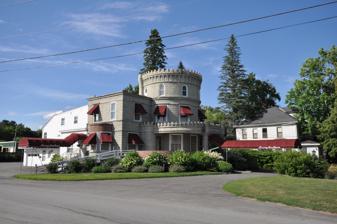
Building: Amos Gerald House
Country: United States of America
Year built: 1910
Historic house in Maine, United States United States historic place Amos Gerald House U.S. National Register of Historic Places 2022 photo Show map of Maine Show map of the United States Location 107 Main St., Fairfield, Maine Coordinates 44°35′5″N 69°35′54″W / 44.58472°N 69.59833°W / 44.58472; -69.59833 Area 0.3 acres (0.12 ha) Built 1910 ( 1910 ) Architectural style Medieval Revival NRHP reference No. 80000252 Added to NRHP June 24, 1980 The Amos Gerald House is a historic house at 107 Main Street in Fairfield, Maine .  Built c. 1910 by Maine businessman Amos F. Gerald , the house is notable both for its architecture, which is best described as resembling a medieval castle, and for its association with Gerald, who was a major proponent of electrification in the state, and who built many of the state's (now defunct) trolley systems.  The house was listed on the National Register of Historic Places in 1980. Description and history The Gerald House is set on the northwest side of Main Street ( United States Route 201 ) on the fringe of Fairfield's central business district.  It is a two-story building with a prominent centrally-placed three-story round tower that has a crenellated parapet.  The building is fashioned out of concrete blocks that are finished to resemble rusticated stone.  Its roof is flat, and the main roof originally had a parapet similar to that of the tower.  Surrounding the tower on the front is a single-story porch supported by thick columns, also fashioned out of concrete blocks, and sporting a crenellated parapet.  A wood-frame addition extends to the rear of the main block. See also National Register of Historic Places listings in Somerset County, Maine References